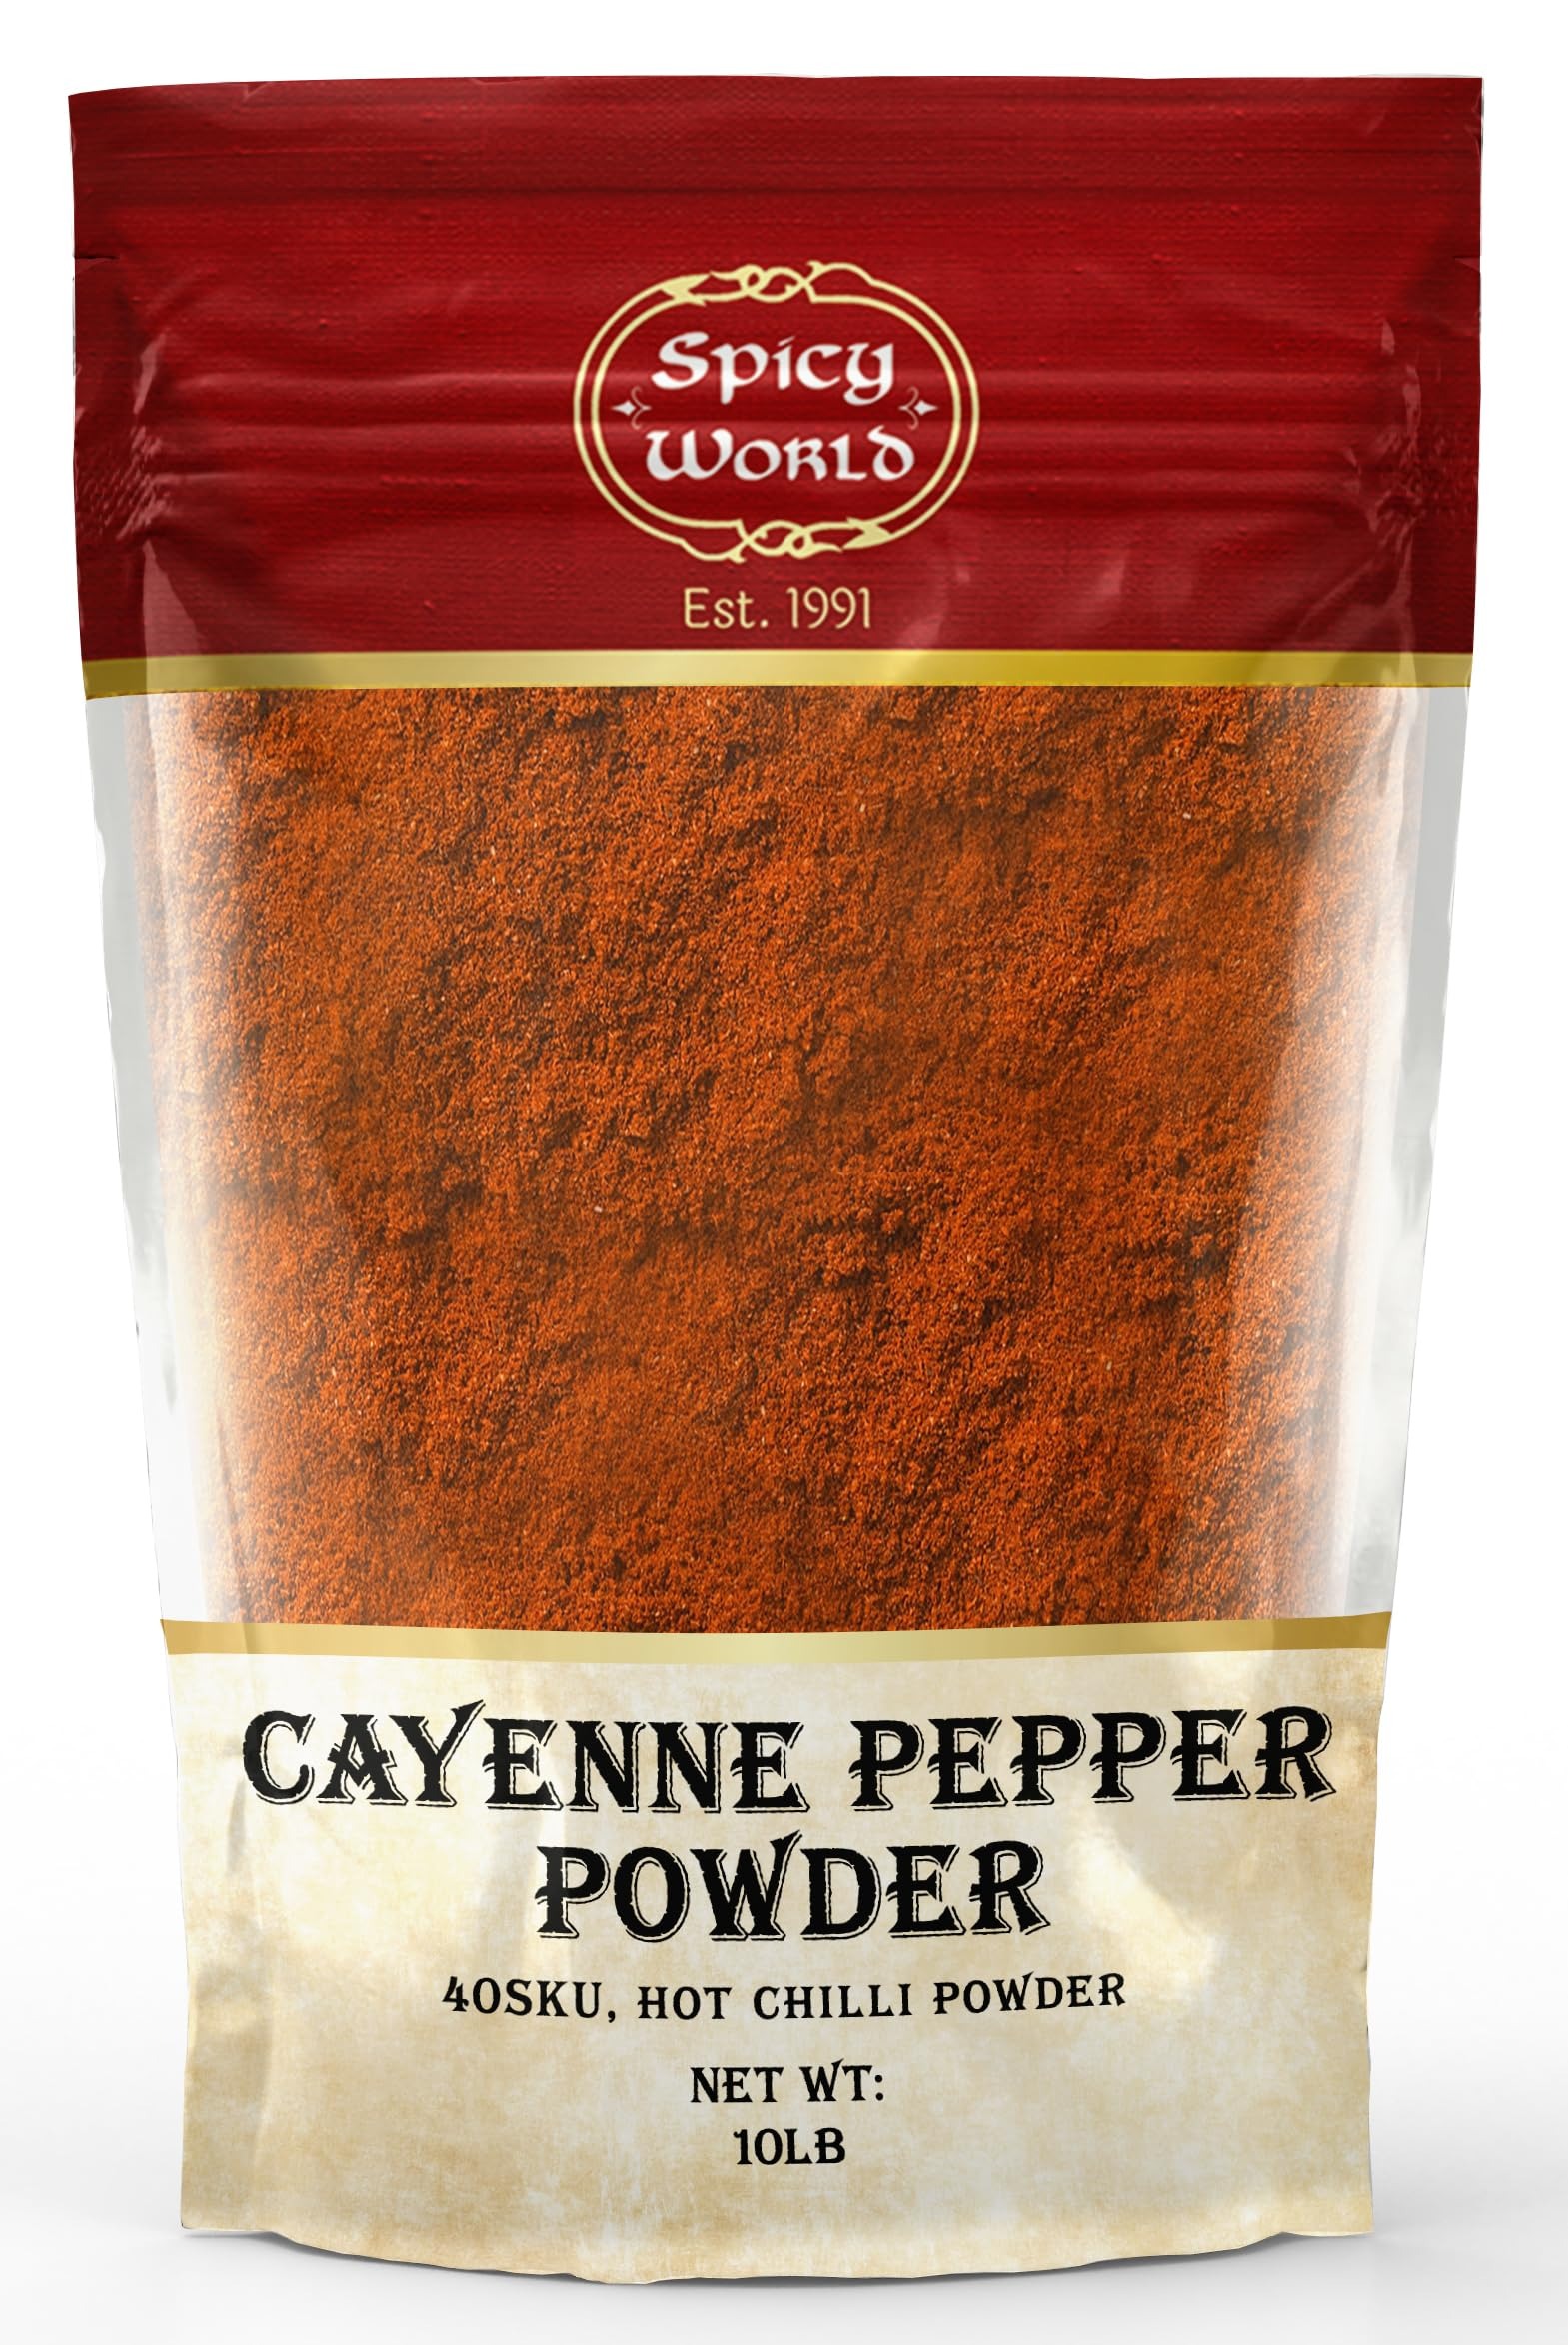
Item Name: Spicy World Cayenne Pepper Powder Ground Chili Pepper 10 Pound Bulk Bag - 40K SHU, Hot Chilli Powder
Bullet Point 1: Popular across the globe for its intense heat and clean flavor, Ground Cayenne Pepper not only adds kick to a dish, but is a first-rate overall flavor enhance
Bullet Point 2: Combine with other spices and oils for a marinade
Bullet Point 3: Add to chili, soups and stews
Bullet Point 4: Gluten Free, Kosher Parve Certified, Non-GMO
Value: 160.0
Unit: Ounce

Price: 55.99